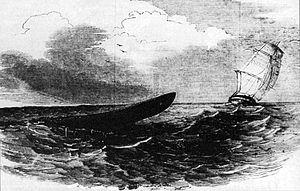
Le requin pèlerin est une espèce de poissons cartilagineux, seul membre non fossile du genre Cetorhinus et seule espèce actuelle de la famille des Cetorhinidae. Pouvant atteindre 12 mètres de long, pour une longueur moyenne de 10 mètres, ce requin est considéré comme le second plus grand poisson vivant actuellement sur Terre après le requin-baleine.
Le HMS Plumper est un navire d'exploration de la Royal Navy, à hélice et gréé en trois-mâts barque. Il est lancé le 5 avril 1848 à Portsmouth en Angleterre. Commandé par le capitaine George Henry Richards entre 1857 et 1859, le HMS Plumper participe à l'exploration de la côte pacifique de la Colombie-Britannique. Une peinture de ce navire, mouillant à Port Harvey dans le détroit de Johnstone réalisée par un dénommé Startin dans les années 1860, représente le navire surmonté de trois mâts et une cheminée. Une image de ce bateau apparait aussi sur le blason de la ville de Sidney au sud de l'Île de Vancouver.